Radya Pustaka Museum

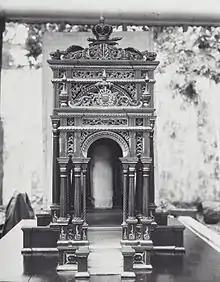
Model of a gate

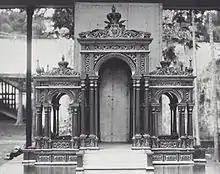
Model of a gate

A bust of Rangga Warsita, a 19th-century poet of the Surakarta Kraton, is placed on the front yard of the museum. The statue was inaugurated in 1953 by - at that time - the Indonesian president Sukarno.